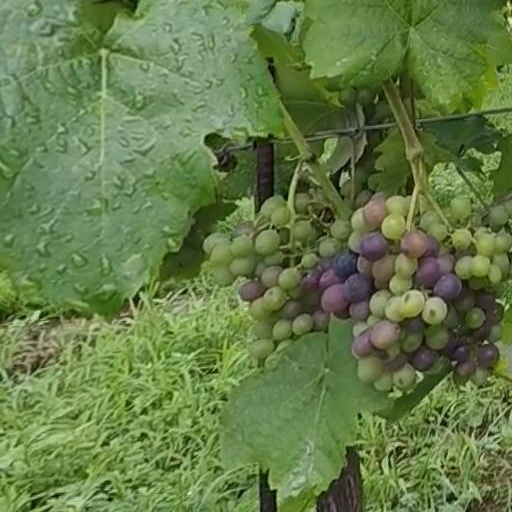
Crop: grape